Croquet at the 1900 Summer Olympics – Singles, two balls

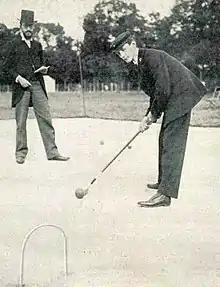
Croquet at the 1900 Summer Olympics

The 1900 Olympic Croquet two-ball singles tournament was held on 4 and 11 July 1900. Eight athletes from France competed. The event was won by Chrétien Waydelich, the only person to earn two singles medals in Olympic croquet (with a bronze in the one-ball competition as well). Silver went to Maurice Vignerot and bronze to Jacques Sautereau.